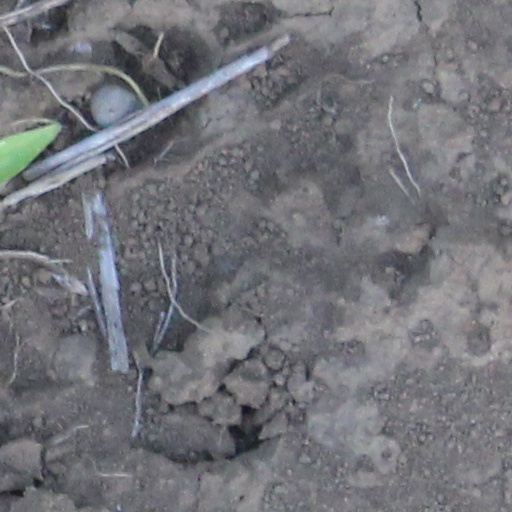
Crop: wheat